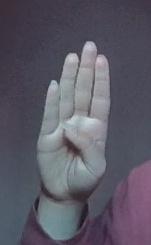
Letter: kaaf